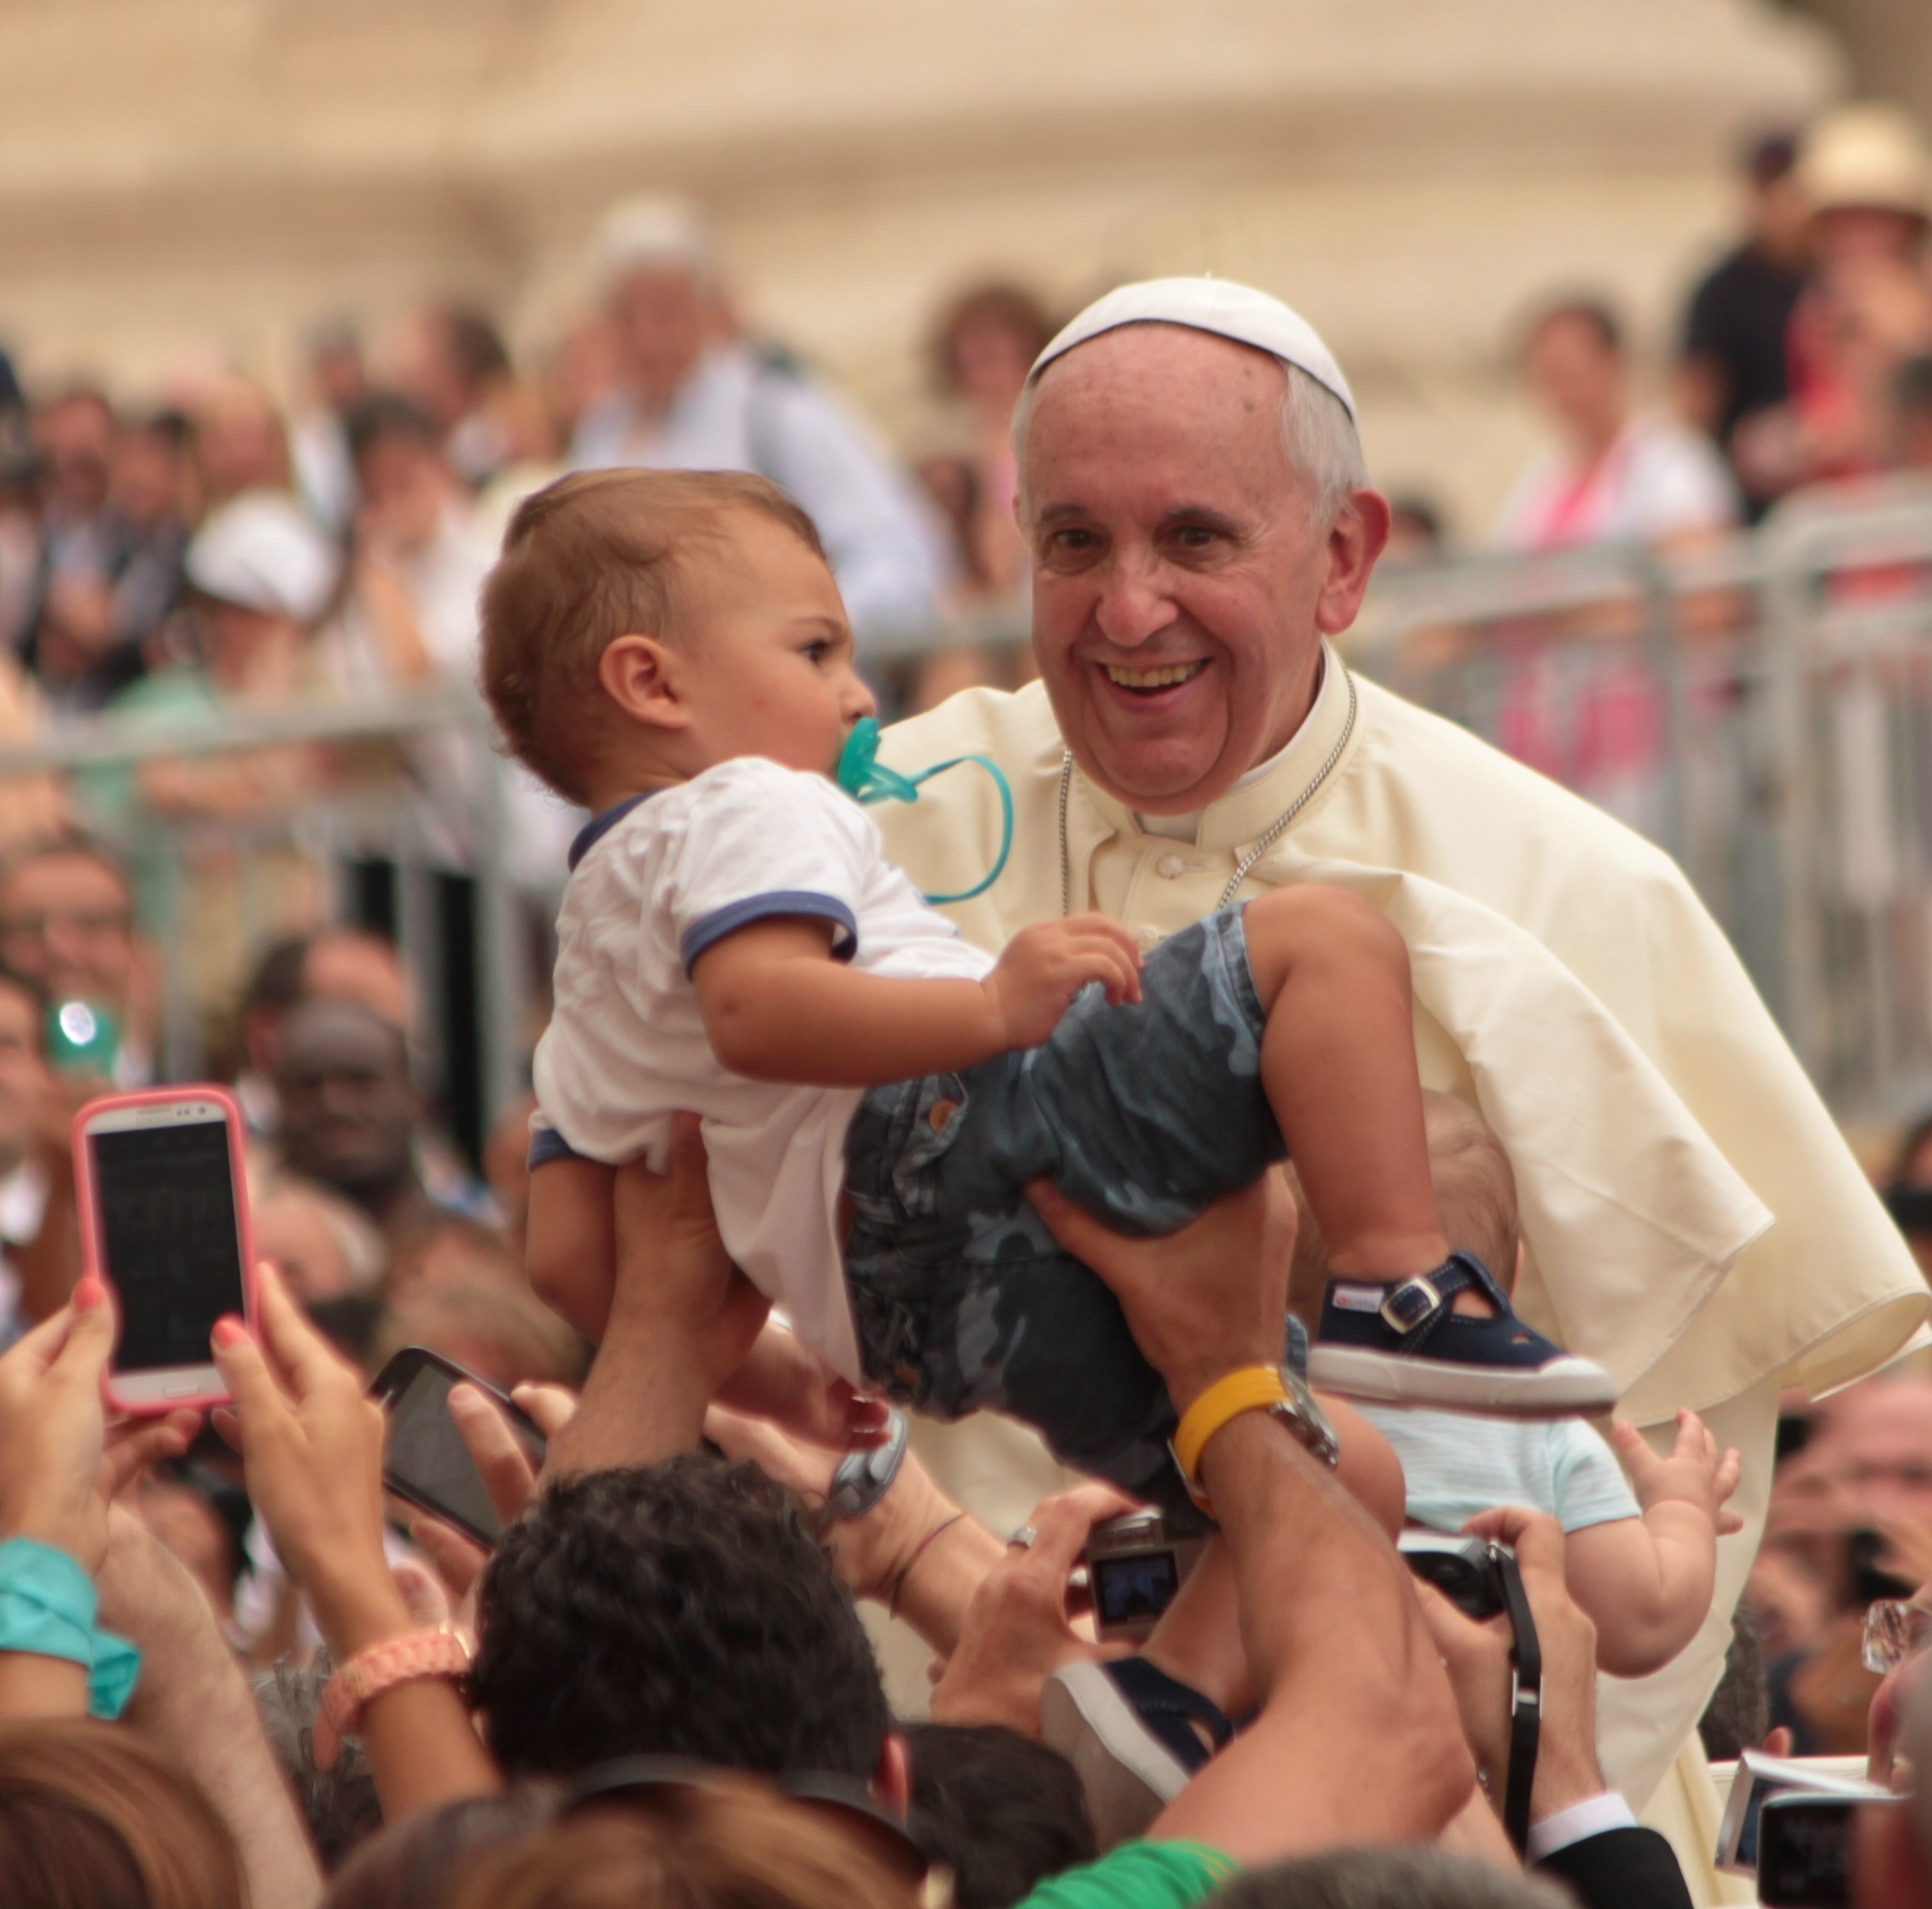
people, crowd, audience, religion, child, rome, pope, blessing of children